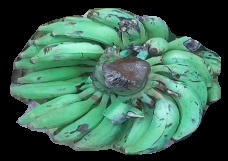
Variety: elakki-bale
Grade: grade3